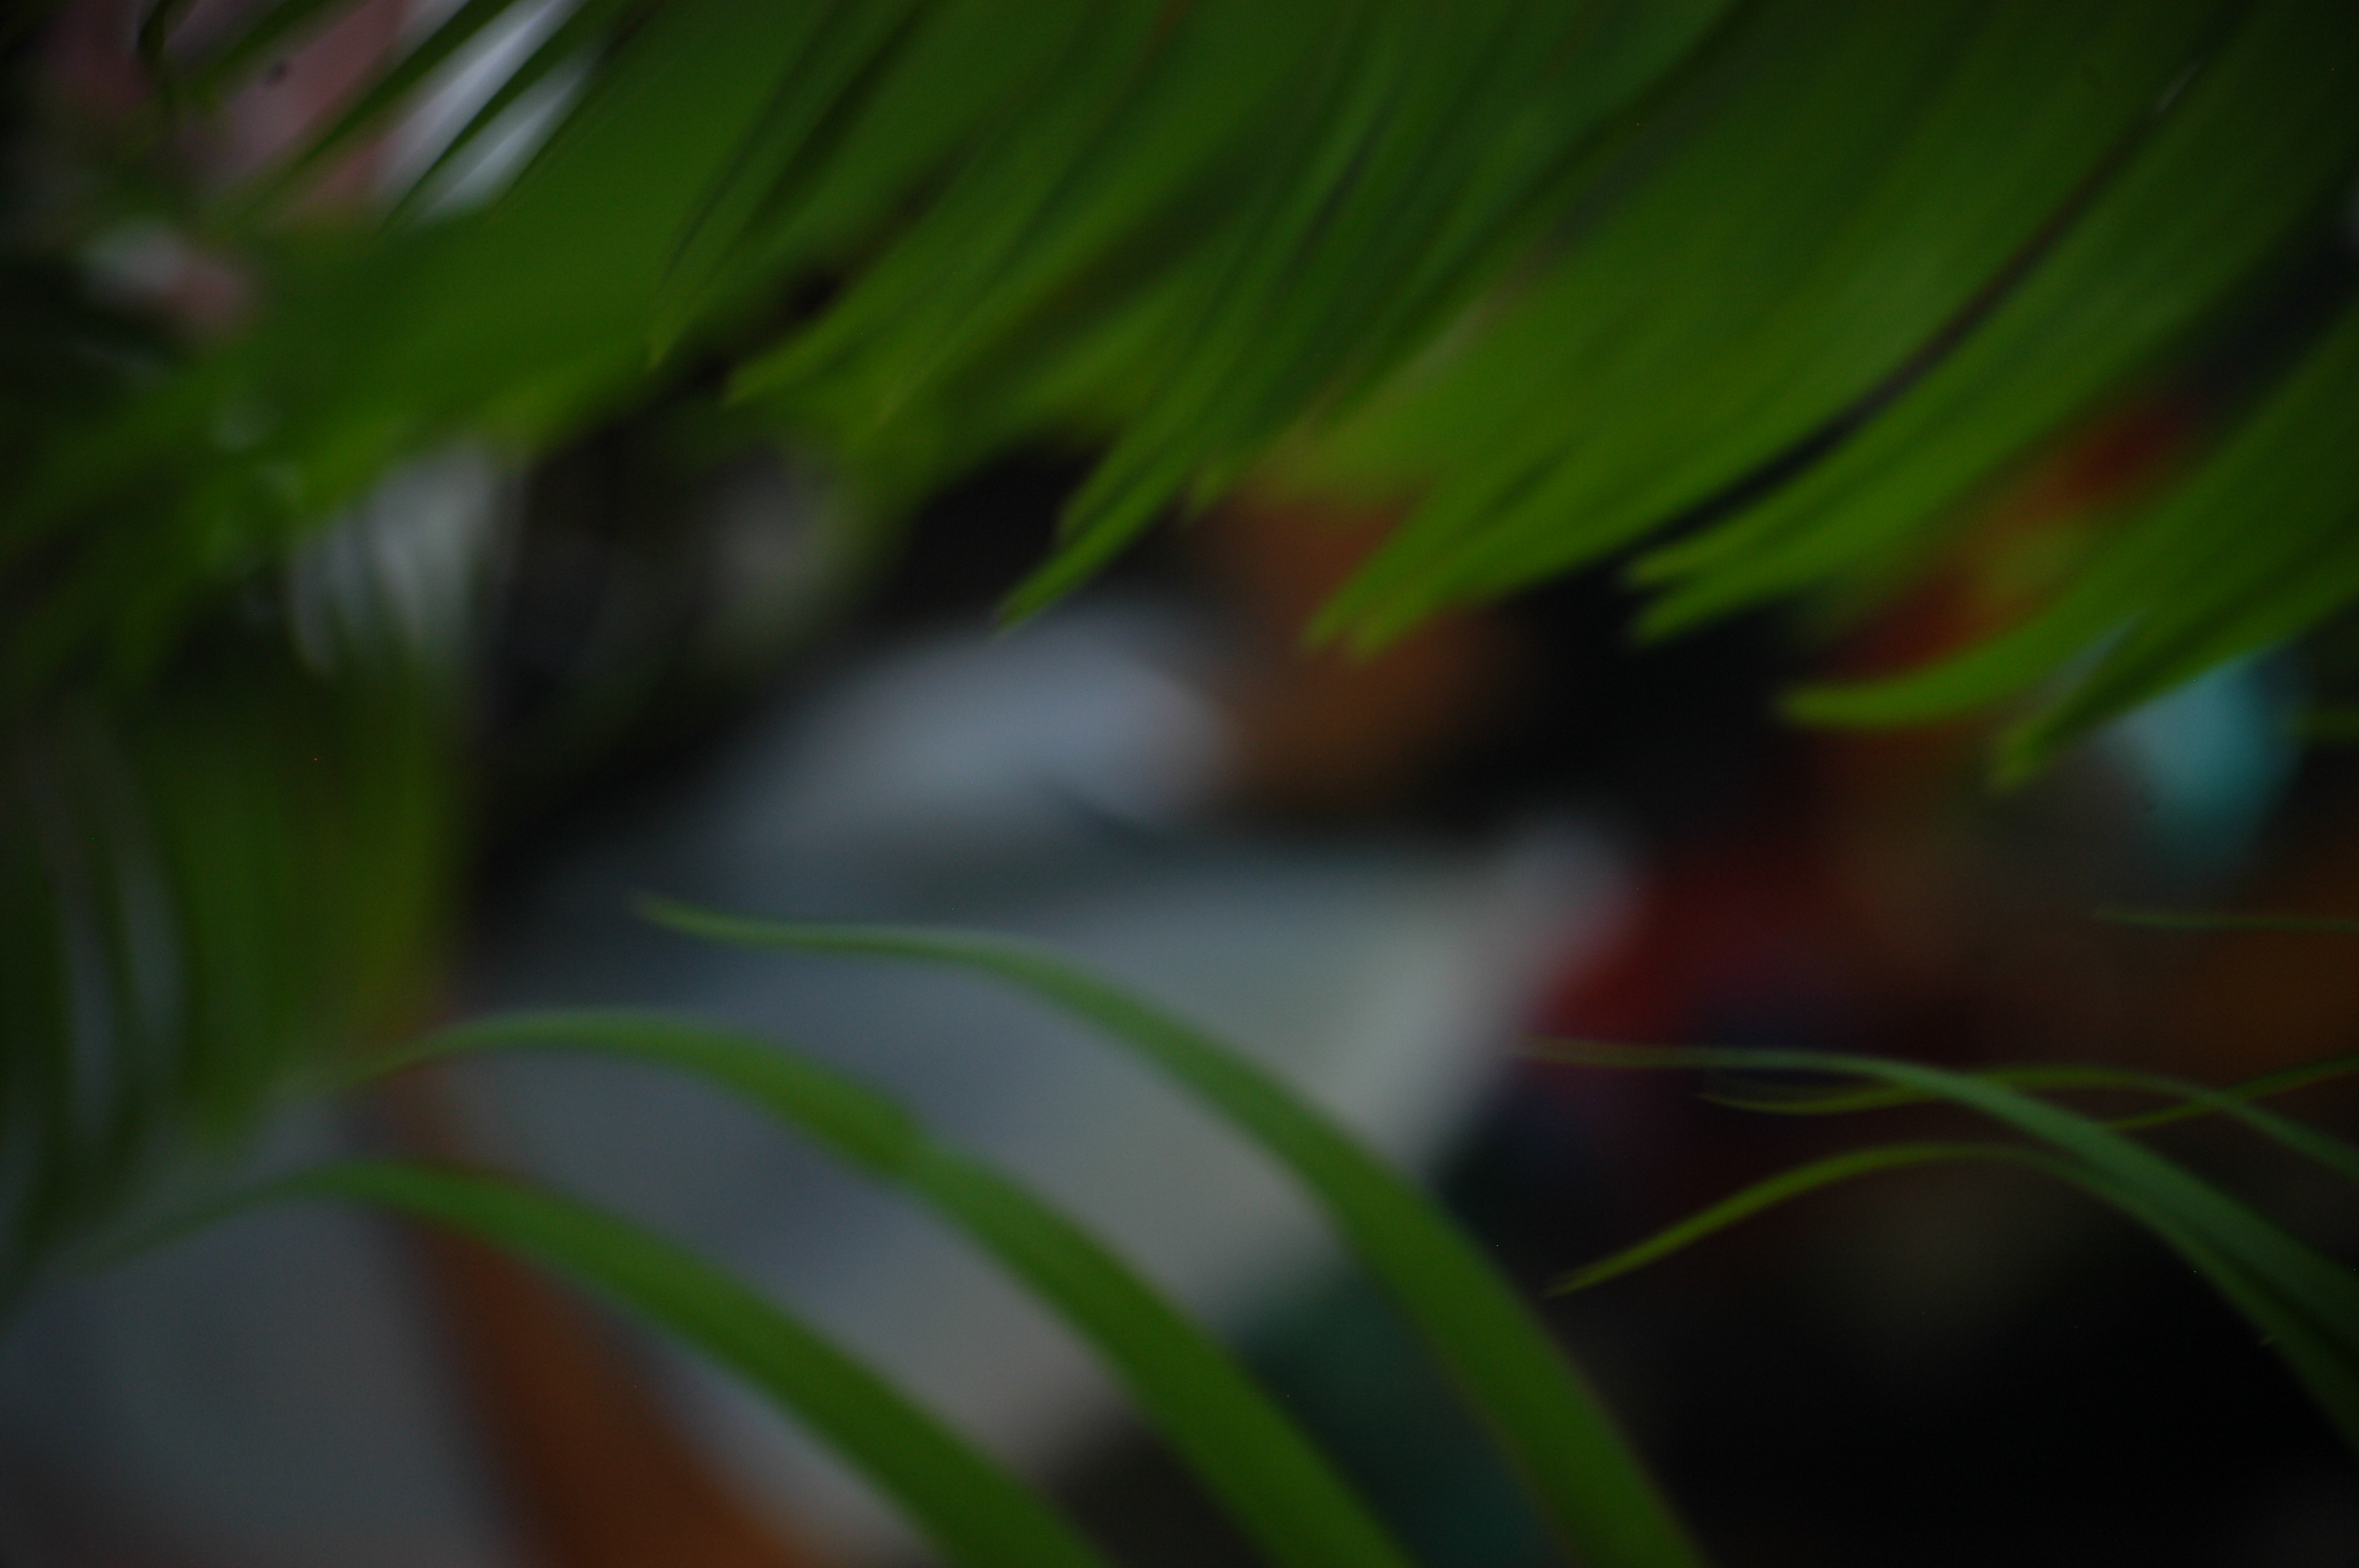
goods, green, nature, leaf, vegetation, grass, botany, plant, tree, grass family, close up, terrestrial plant, flower, photography, macro photography, plant stem, forest